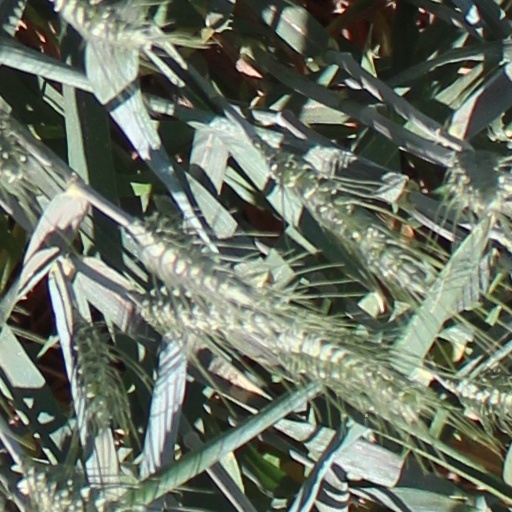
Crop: wheat